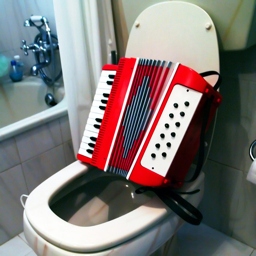
A small red accordion sitting on a toilet.
An accordian sitting on a toilet in a bathroom.
A toilet with the lid up and an accordion sitting on it
The instrument is on top of the toilet in the bathroom.
An accordion sitting on top of a white toilet.